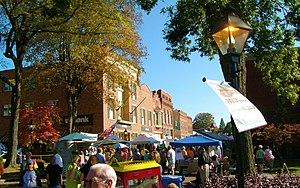
La ville américaine de Rogersville est le siège du comté de Hawkins, dans l’État du Tennessee. En 2011, sa population s’élevait à 6 312 habitants.